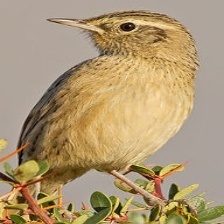
Species: AUSTRAL CANASTERO
Scientific name: ASTHENES ANTHOIDES